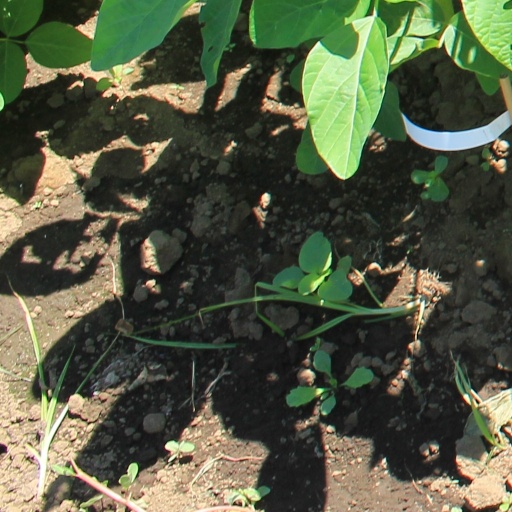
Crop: soybean